History of the Assyrians

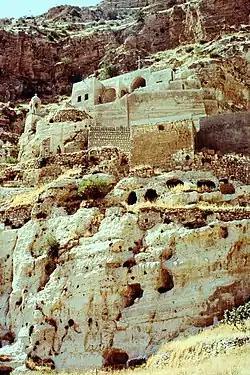
The 7th-century Rabban Hormizd Monastery in the mountains near Alqosh, historically a seat of the Patriarchs of the East and today one of the most important monasteries within the Chaldean Catholic Church

Though tradition holds that Christianity was first spread to Mesopotamia by Thomas the Apostle, the exact timespan when the Assyrians were first Christianized is unknown. The city of Arbela was an important early Christian center. According to the later "Chronicle of Arbela", Arbela became the seat of a bishop already in AD 100, but the reliability of this document is questioned among scholars. It is known that both Arbela and Kirkuk later served as important Assyrian Christian centers in the Sasanian and later Islamic periods. According to some traditions, Christianity took hold in Assyria when Saint Thaddeus of Edessa converted King Abgar V of Osroene in the mid-1st century AD. From the 3rd century AD onwards, it is clear that Christianity was becoming the major religion of the region, with the Christian god replacing the old Mesopotamian deities. Assyrians had by this time already intellectually contributed to Christian thought; in the 1st century AD, the Christian Assyrian writer Tatian composed the influential "Diatessaron", a synoptic rendition of the gospels.